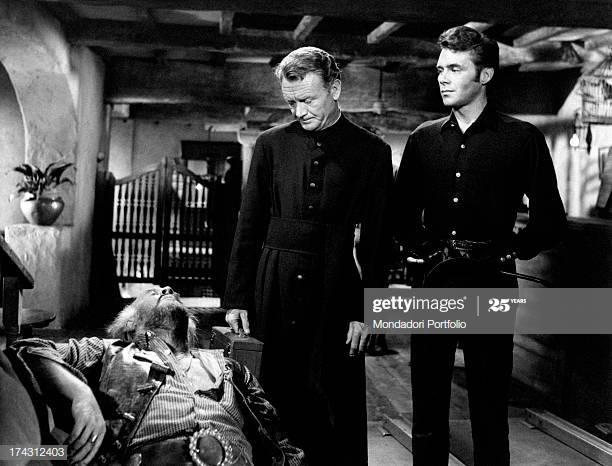
actors looking at martial artist lying on a sofa in the film
Relation: Action, Story